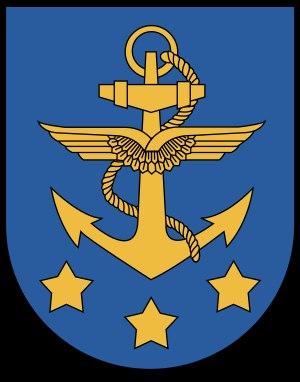
La Marine allemande, en allemand Deutsche Marine, est la marine de guerre de la République fédérale d’Allemagne. Elle était appelée Bundesmarine jusqu’à la réunification, en 1990. Son effectif en 2017 est de 16 000 marins.